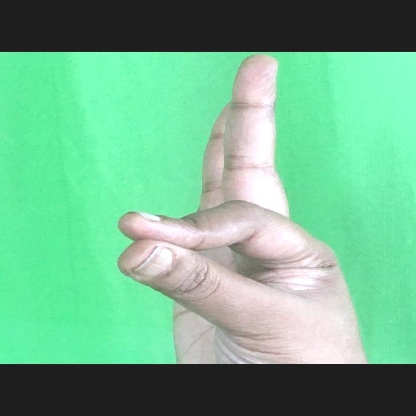
Mudra: Hamsasyam